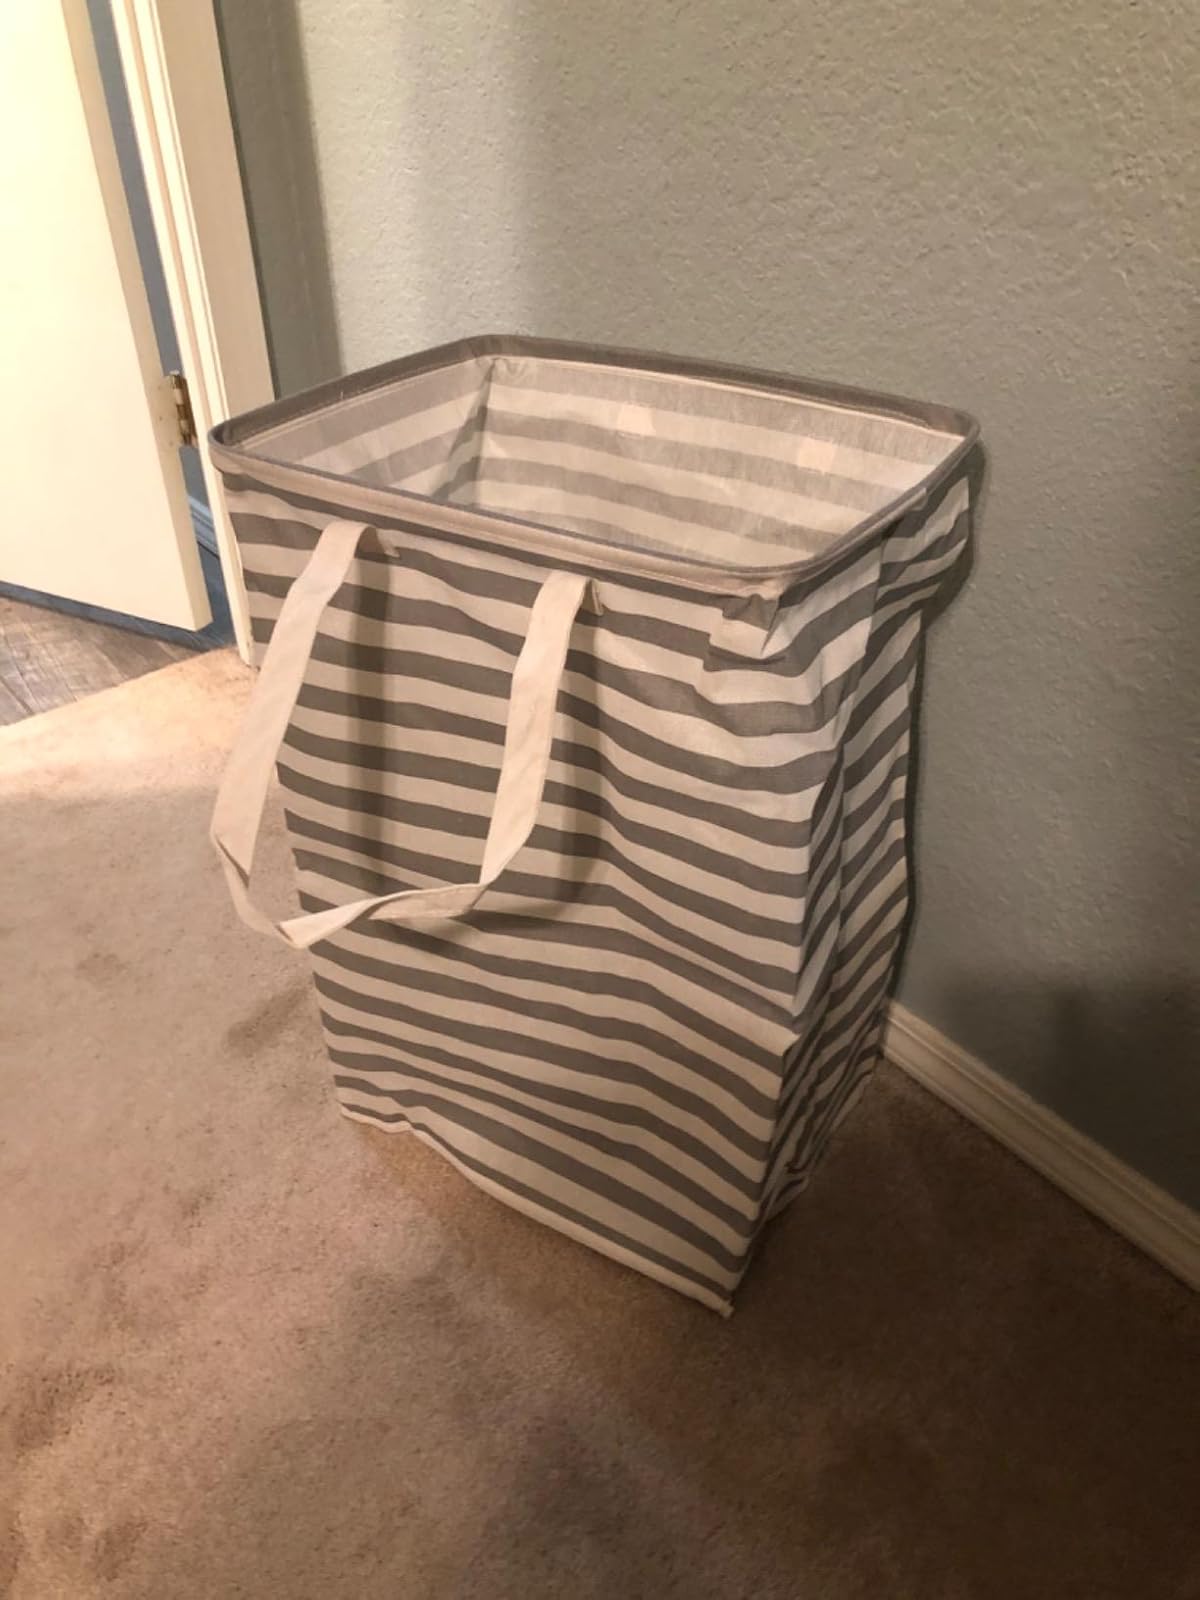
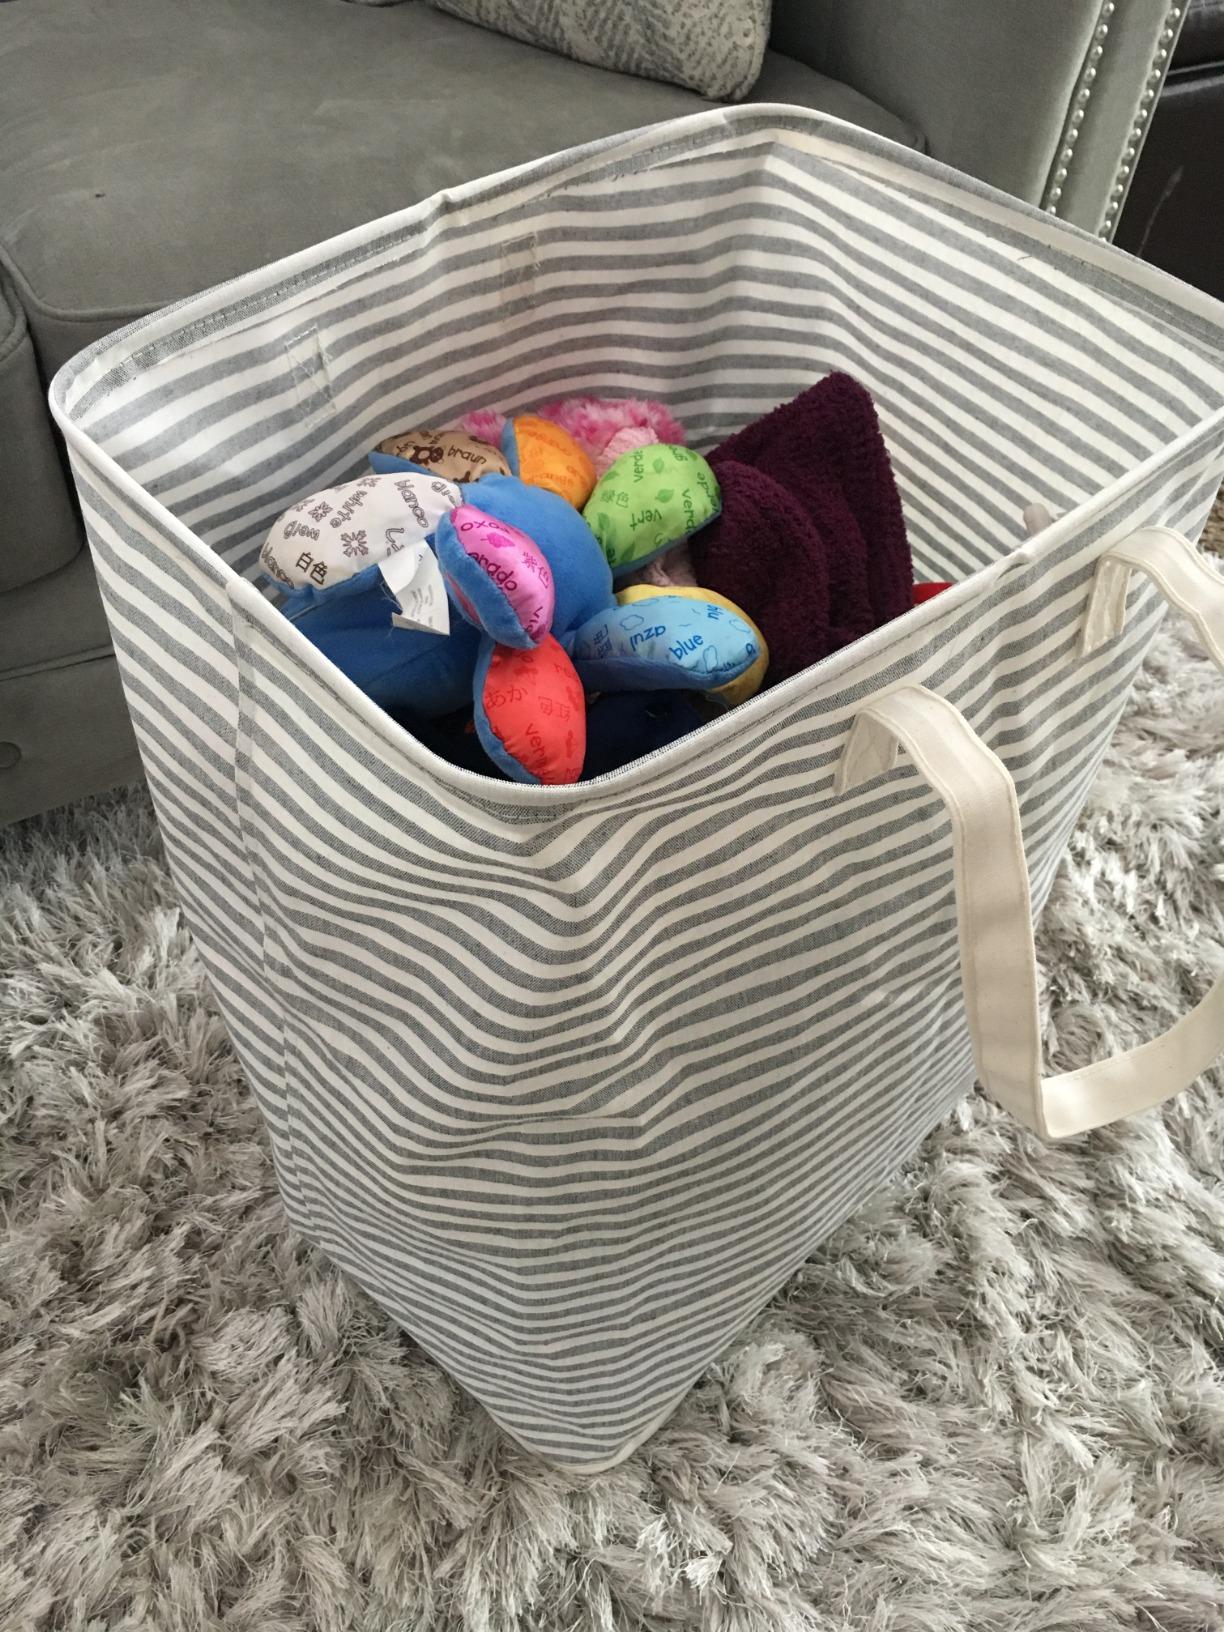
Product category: items_hamper
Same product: no